Prisoner-of-war camp

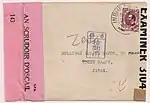
A triple-censored mail from Arklow, Ireland to an Irish prisoner of war in Japanese-occupied Malaya. The mail is covered with Irish, British and Japanese censorship.

The first international convention on prisoners of war was signed at the Hague Peace Conference of 1899. It was widened by the Hague Convention of 1907. The main combatant nations engaged in World War I abided by the convention and treatment of prisoners was generally good. The situation on the eastern front was significantly worse than the western front, with prisoners in Russia at risk from starvation and disease. In total during the war about eight million men were held in prisoner of war camps, with 2.5 million prisoners in German custody, 2.9 million held by the Russian Empire, and about 720,000 held by Britain and France.